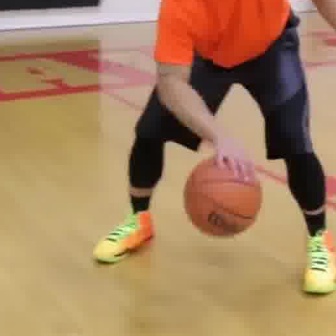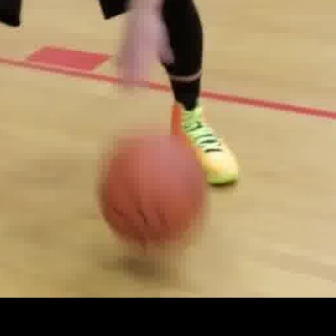
  Please identify the target specified by the bounding box [180,154,263,237] in the first image and locate it in the second image. Return the coordinates in [x_min,y_min,x_max,y_max] format.
Answer: [96,133,205,243]